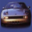
Label: automobile